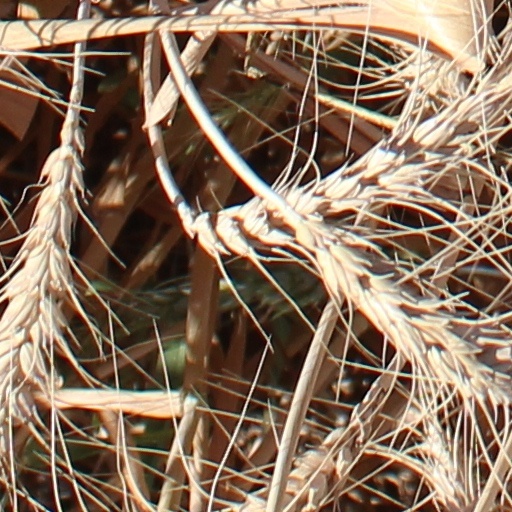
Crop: wheat